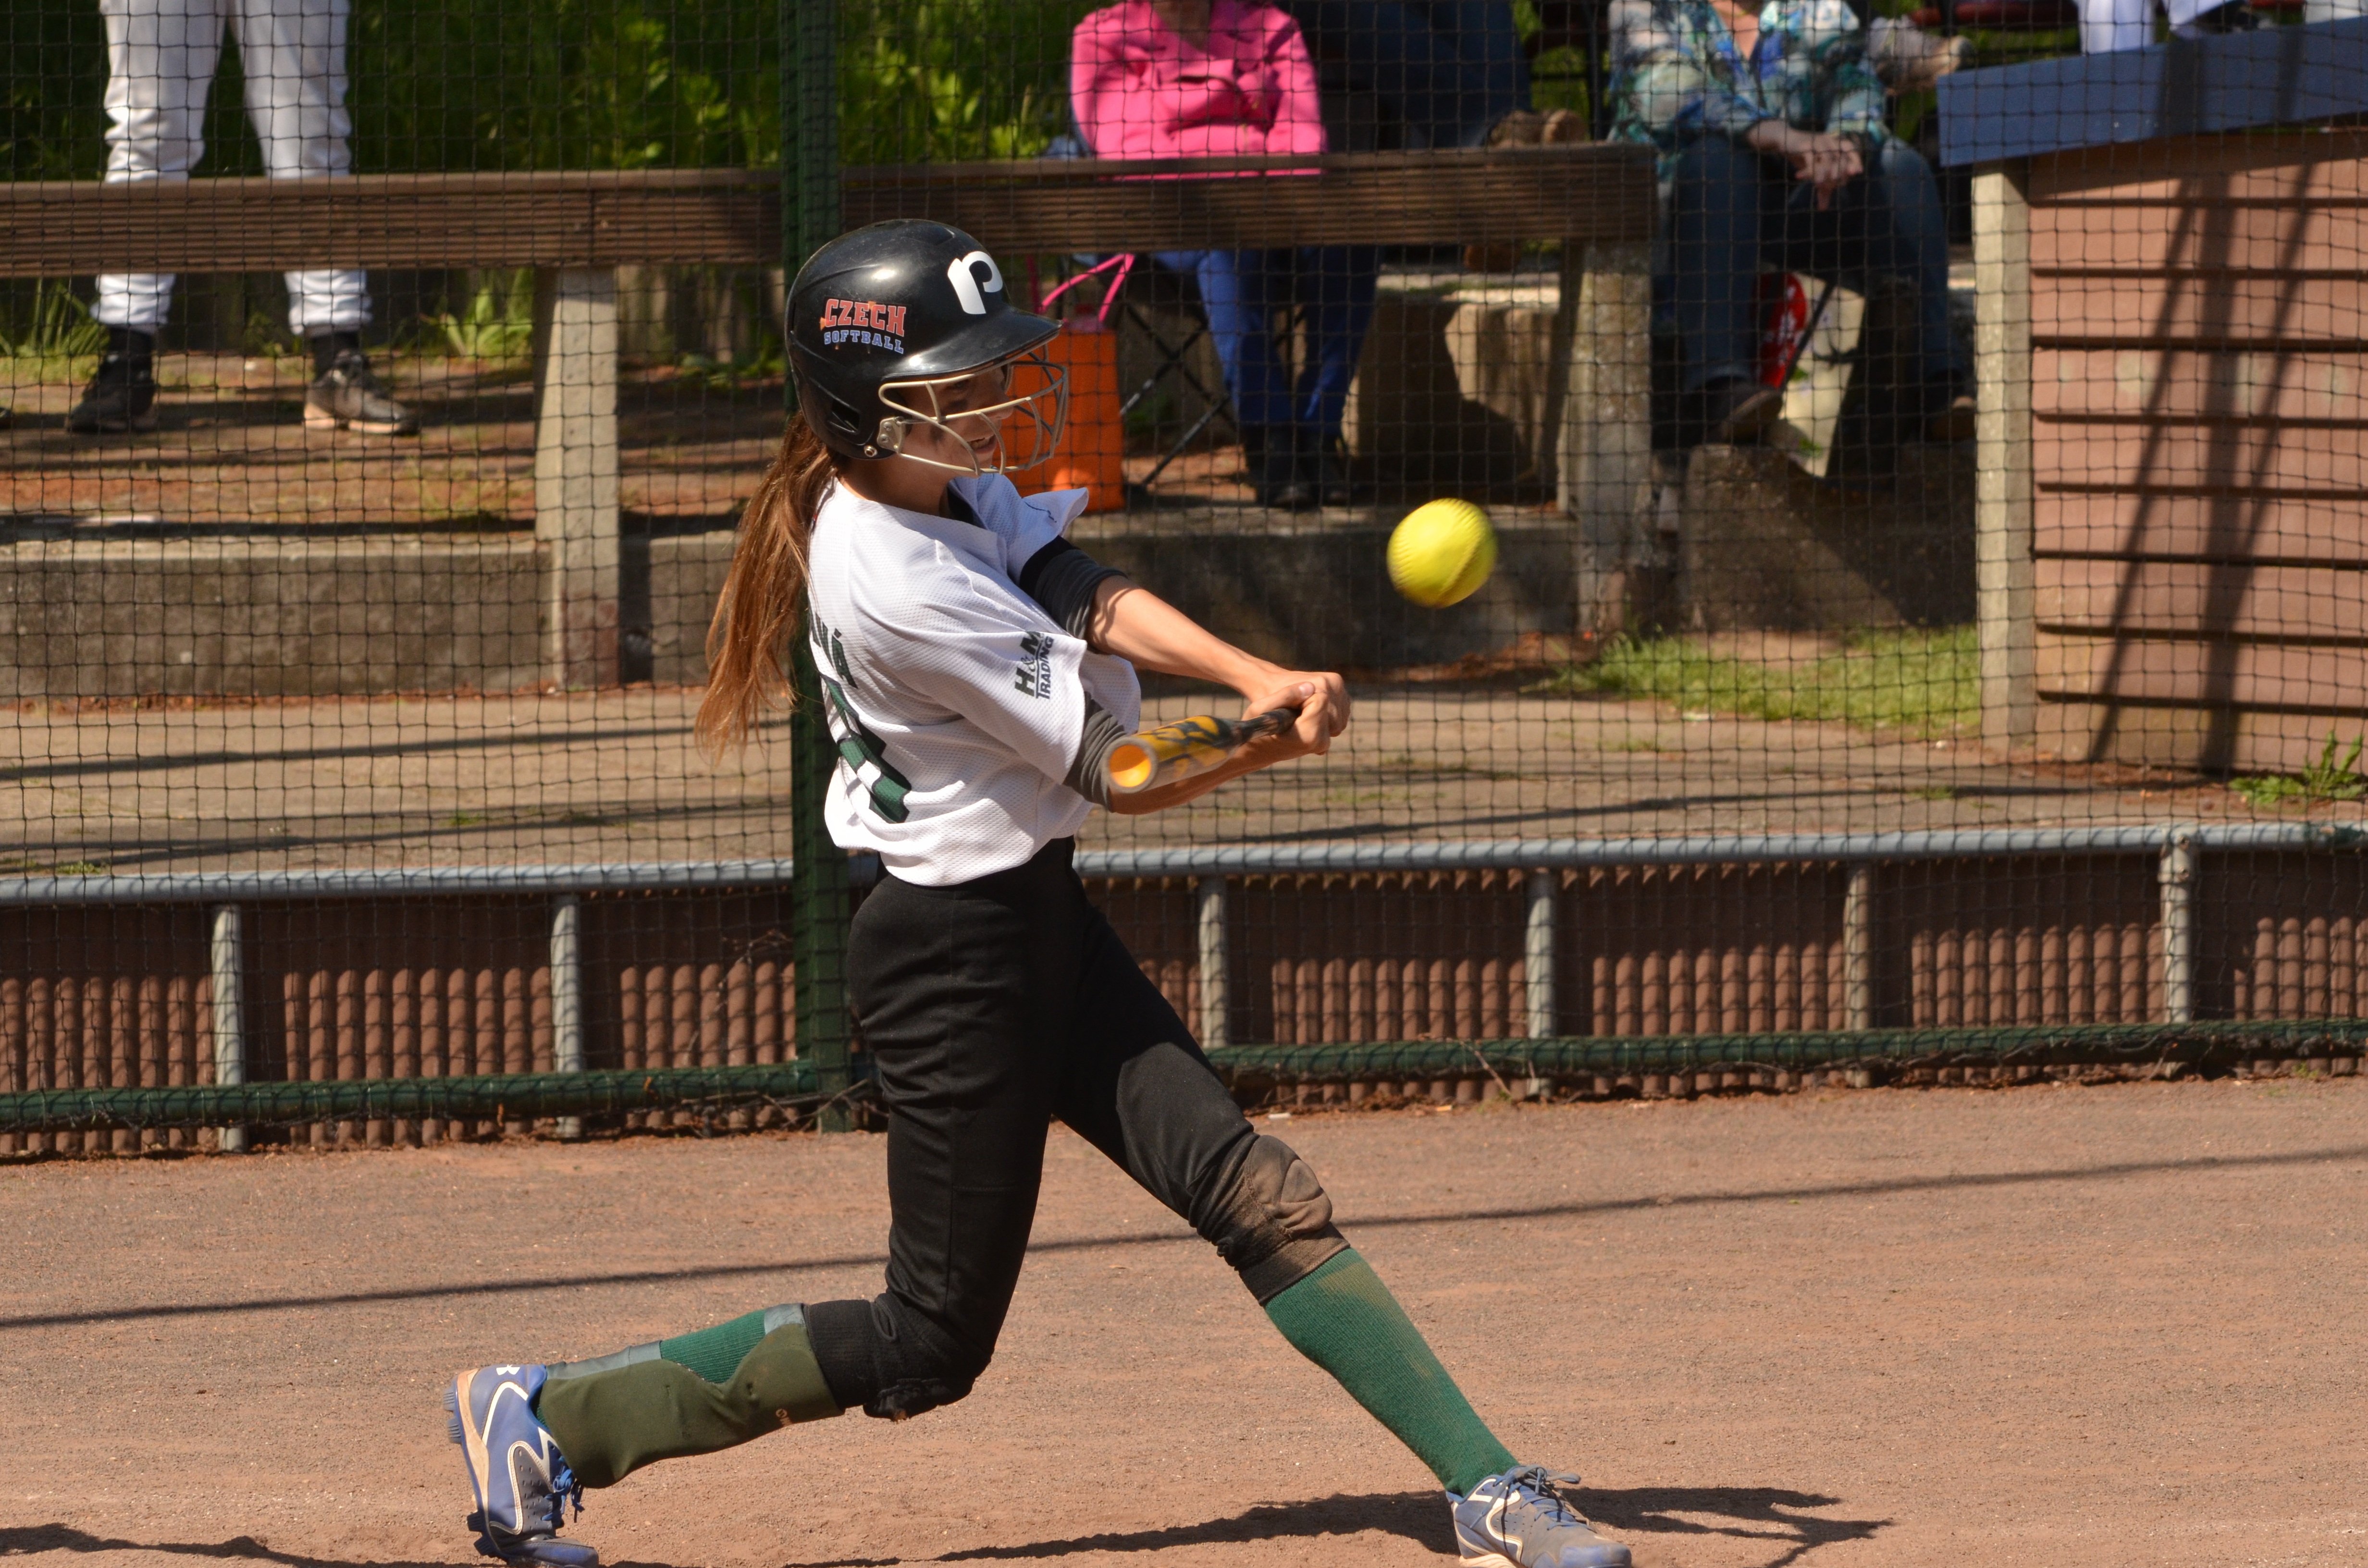
baseball, store, action, player, baseball field, pitch, gravel, sports, ball, bat, tournament, baseball player, softball, ball game, hitter, team sport, infielder, college baseball, bat and ball games, baseball positions, college softball